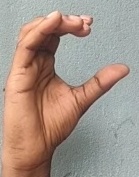
ASL sign: C